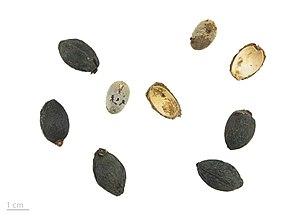
Livistona chinensis est une espèce de latanier, palmier originaire du sud du Japon et de Taïwan. Son aire de distribution naturelle comprend aussi le sud de la Chine.